The Commissar Vanishes

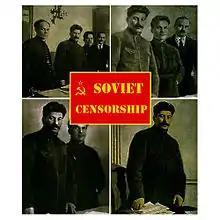

The Commissar Vanishes: The Falsification of Photographs and Art in Stalin's Russia is a 1997 book by David King about the censoring of photographs and fraudulent creation of "photographs" in Joseph Stalin's Soviet Union through silent alteration via airbrushing and other techniques. It has an introduction by Stephen F. Cohen.